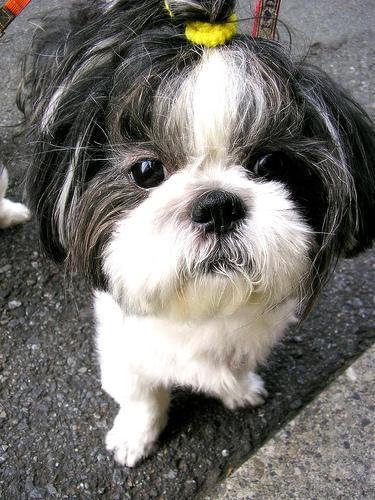
Shih-Tzu